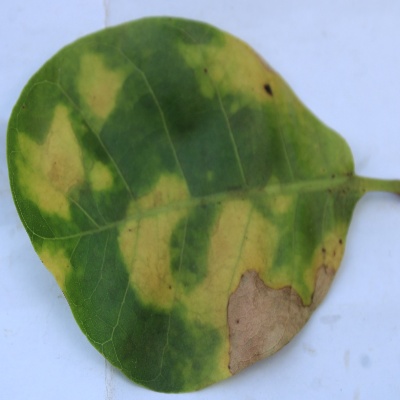
Crop: Cashew
Condition: anthracnose